Machir Bay

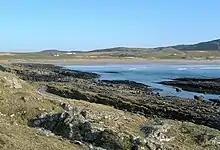
Machir Bay from the north, facing southeast

The area surrounding Machir Bay is sparsely populated today, but archeological evidence shows a long history of human settlement. There are remnants of two duns to the southeast of the bay: one, Dun Neadean is located on a rocky knoll by the coastline, near the old road between Kilchoman and another small hamlet to the south, Kilchiaran. The enclosed area covers an area of 20 metres by 13. There remains little more of the 3.5 metre-thick wall than foundations covered in grass. The second dun, Dun Chroisprig is also located on a hill. Its outer wall roughly encompasses the hill, with a diameter of about 13 metres. An entrance 1.5 metres in width faces to the west-northwest.